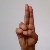
The image shows a hand gesture representing the letter 'U' in Indian Sign Language.